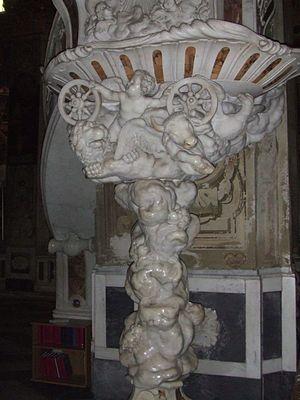
Chaire de marbre de la collégiale San Biagio (Finalborgo)
La Collégiale San Biagio est une des églises de Finalborgo, frazione et bourg médiéval de Finale Ligure en Ligurie, la seule église encore consacrée. Elle est dédiée à San Biagio.